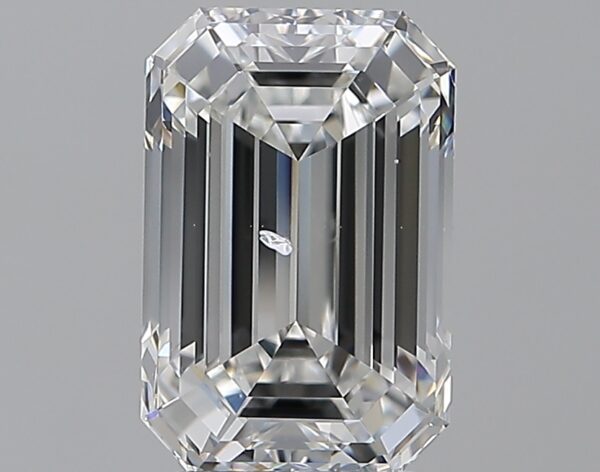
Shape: emerald
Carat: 3.01
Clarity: SI2
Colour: F
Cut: EX
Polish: EX
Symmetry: EX
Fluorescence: M
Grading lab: GIA
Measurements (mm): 10.11 x 6.68 x 4.53